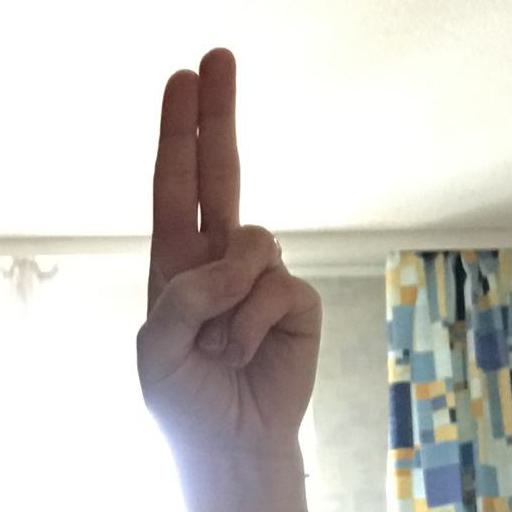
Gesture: two_up